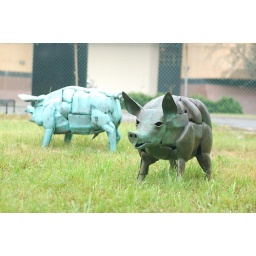
These pigs are just sitting in an abandoned field near my parking lot.